Pentire Head

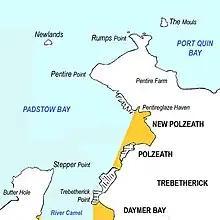
Sketch map showing Pentire Head and the surrounding area

Pentire Point and Stepper Point stand at either side of the mouth of the River Camel estuary (Pentire to the north-east, Stepper to the south-west). To the south of Pentire Point is the small seaside resort of Polzeath. The coastline around the headland is owned by the National Trust, although the bulk of the headland itself is let to Pentire Farm.